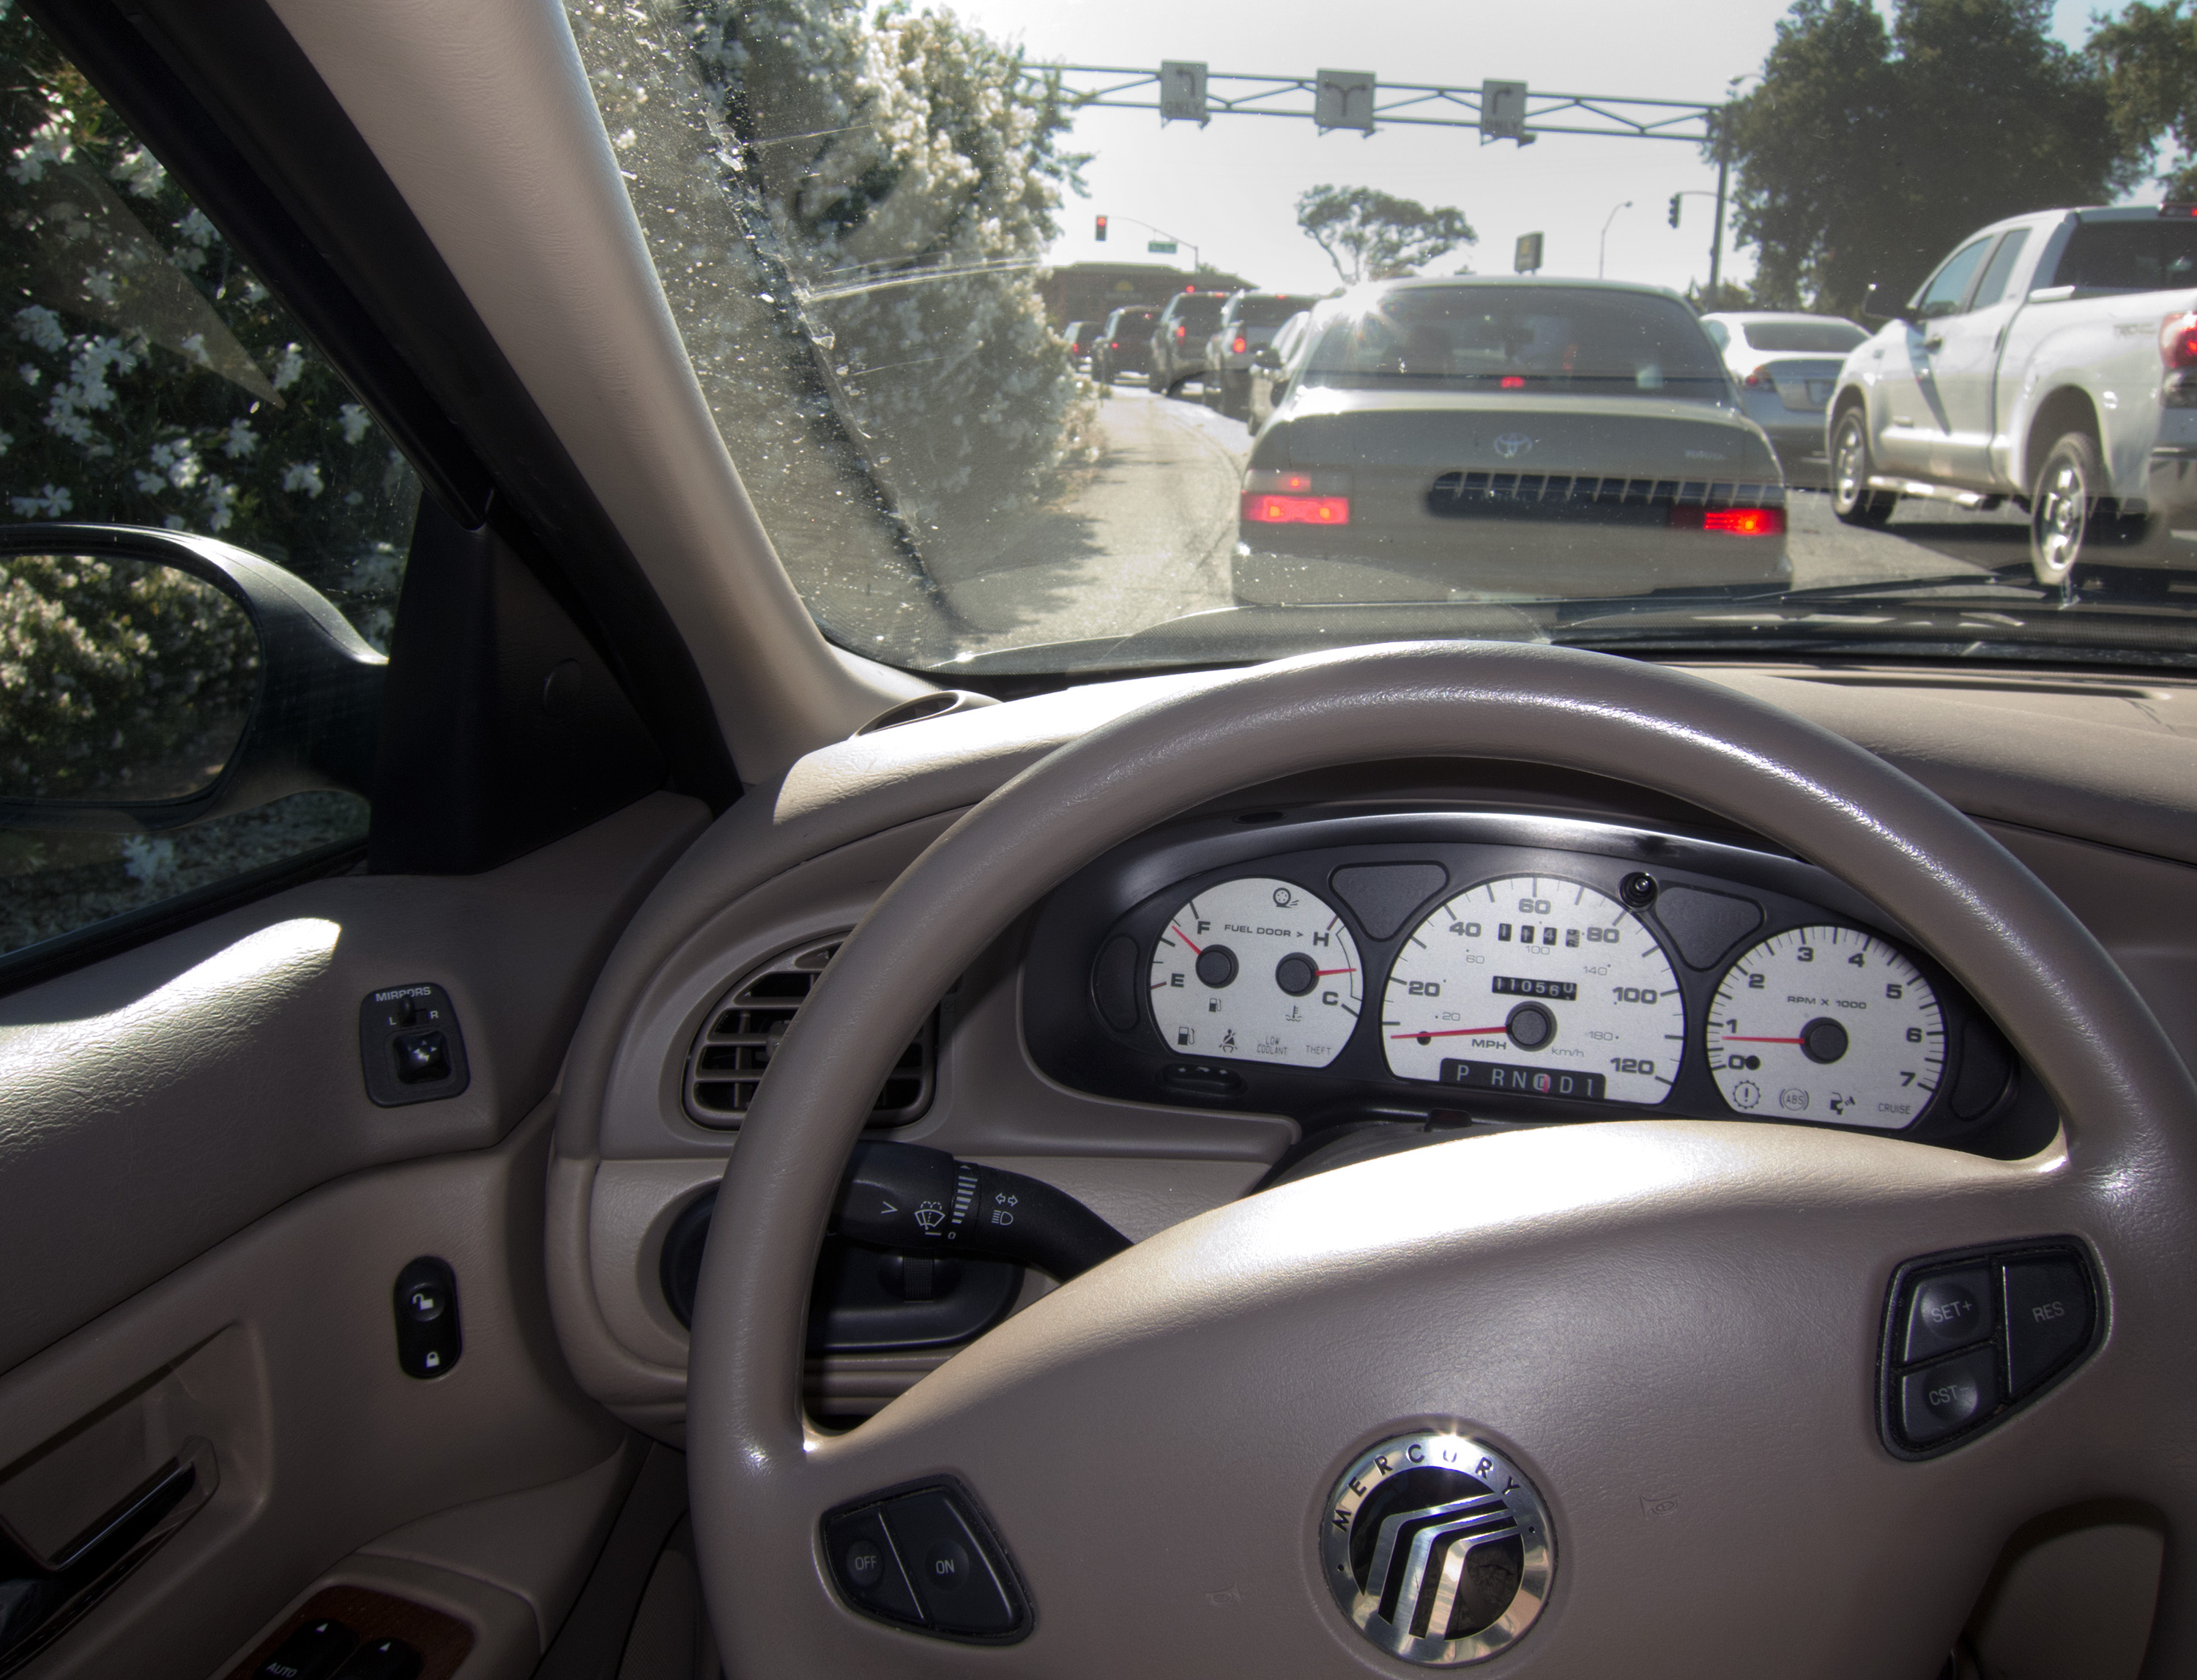
car, vehicle, steering wheel, sedan, minivan, sacramento, wattavenue, city car, sport utility vehicle, land vehicle, automobile make, automotive exterior, compact car, luxury vehicle, family car, executive car